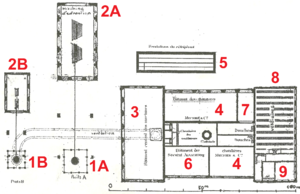
Ce plan présente le puits Arthur-de-Buyer en activité. (Houillères de Ronchamp, Est de la France).
Le puits Arthur-de-Buyer est l'un des principaux puits des houillères de Ronchamp, situé sur le territoire de la commune de Magny-Danigon, dans le département français de la Haute-Saône et la région Bourgogne-Franche-Comté. Ce puits est creusé dès 1894 pour assurer l'avenir de la compagnie minière qui se trouve dans une situation délicate à cette époque. Le projet est mené par Léon Poussigue, directeur des houillères depuis 1891. Il est chargé de diriger des travaux de creusement, de concevoir les bâtiments et d'installer chaque machine. Le siège est baptisé du nom du président Arthur de Buyer, en fonction depuis 1876 et parti en retraite lors de la mise en activité de la fosse.